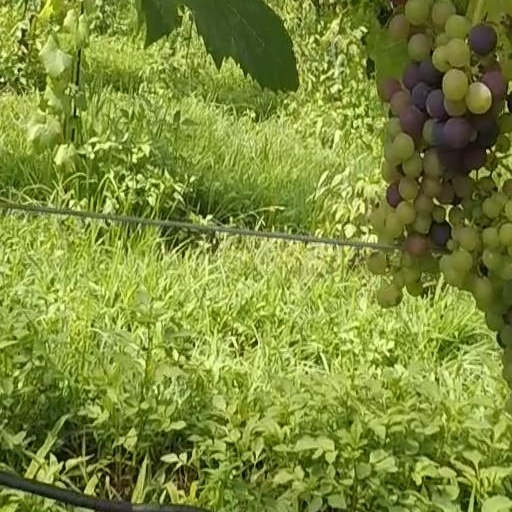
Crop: grape